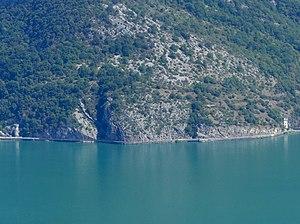
Vue, depuis les hauteurs du mont de la Charvaz, sur la rive opposée du lac du Bourget, du tunnel ferroviaire de Brison dont les tours d'entrée sont visibles de chaque côté, en Savoie.
Le tunnel de Brison est un tunnel ferroviaire situé en France sur le territoire de la commune de Brison-Saint-Innocent, dans le département de la Savoie en région Rhône-Alpes.